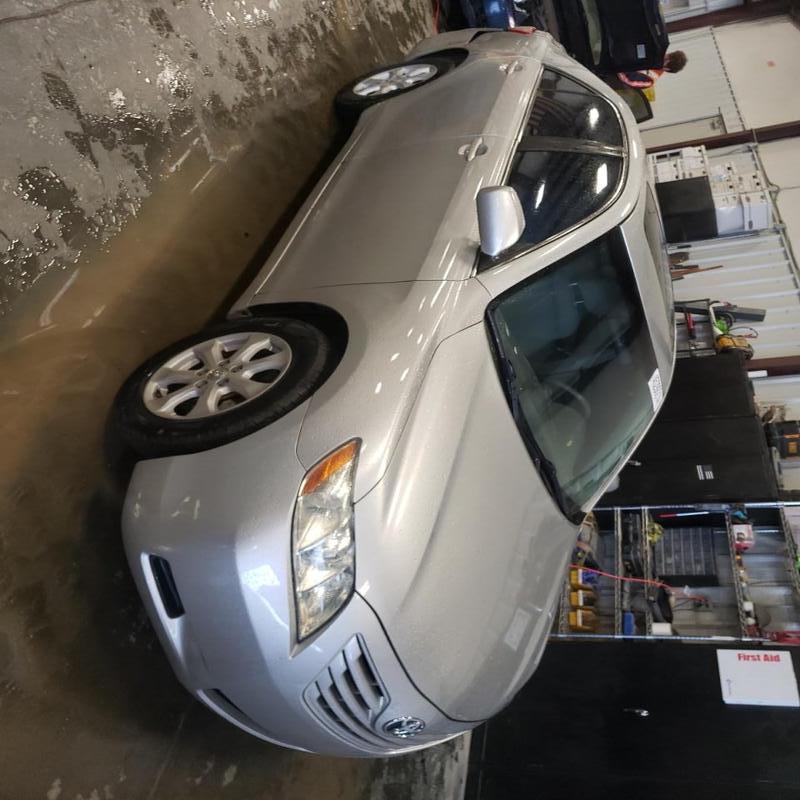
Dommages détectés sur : pare-choc avant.
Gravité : mineur